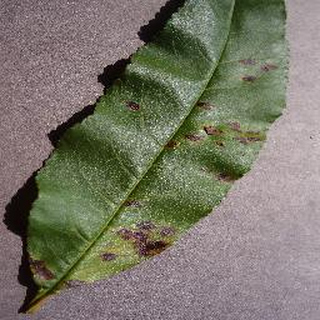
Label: peach_bacterial_spot